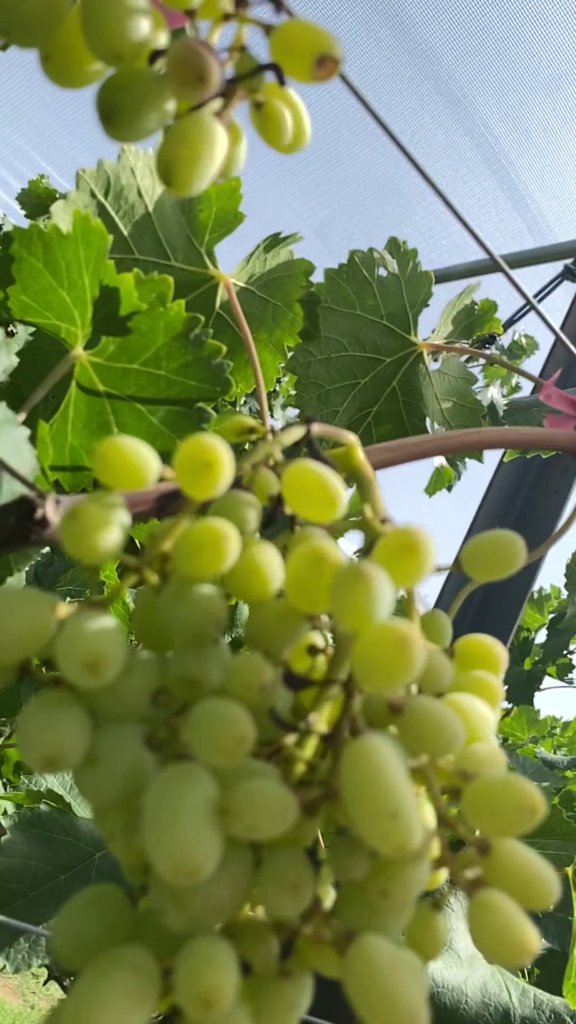
Berries visible: 78
Grape clusters: 2